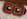
Number: 8